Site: saxony
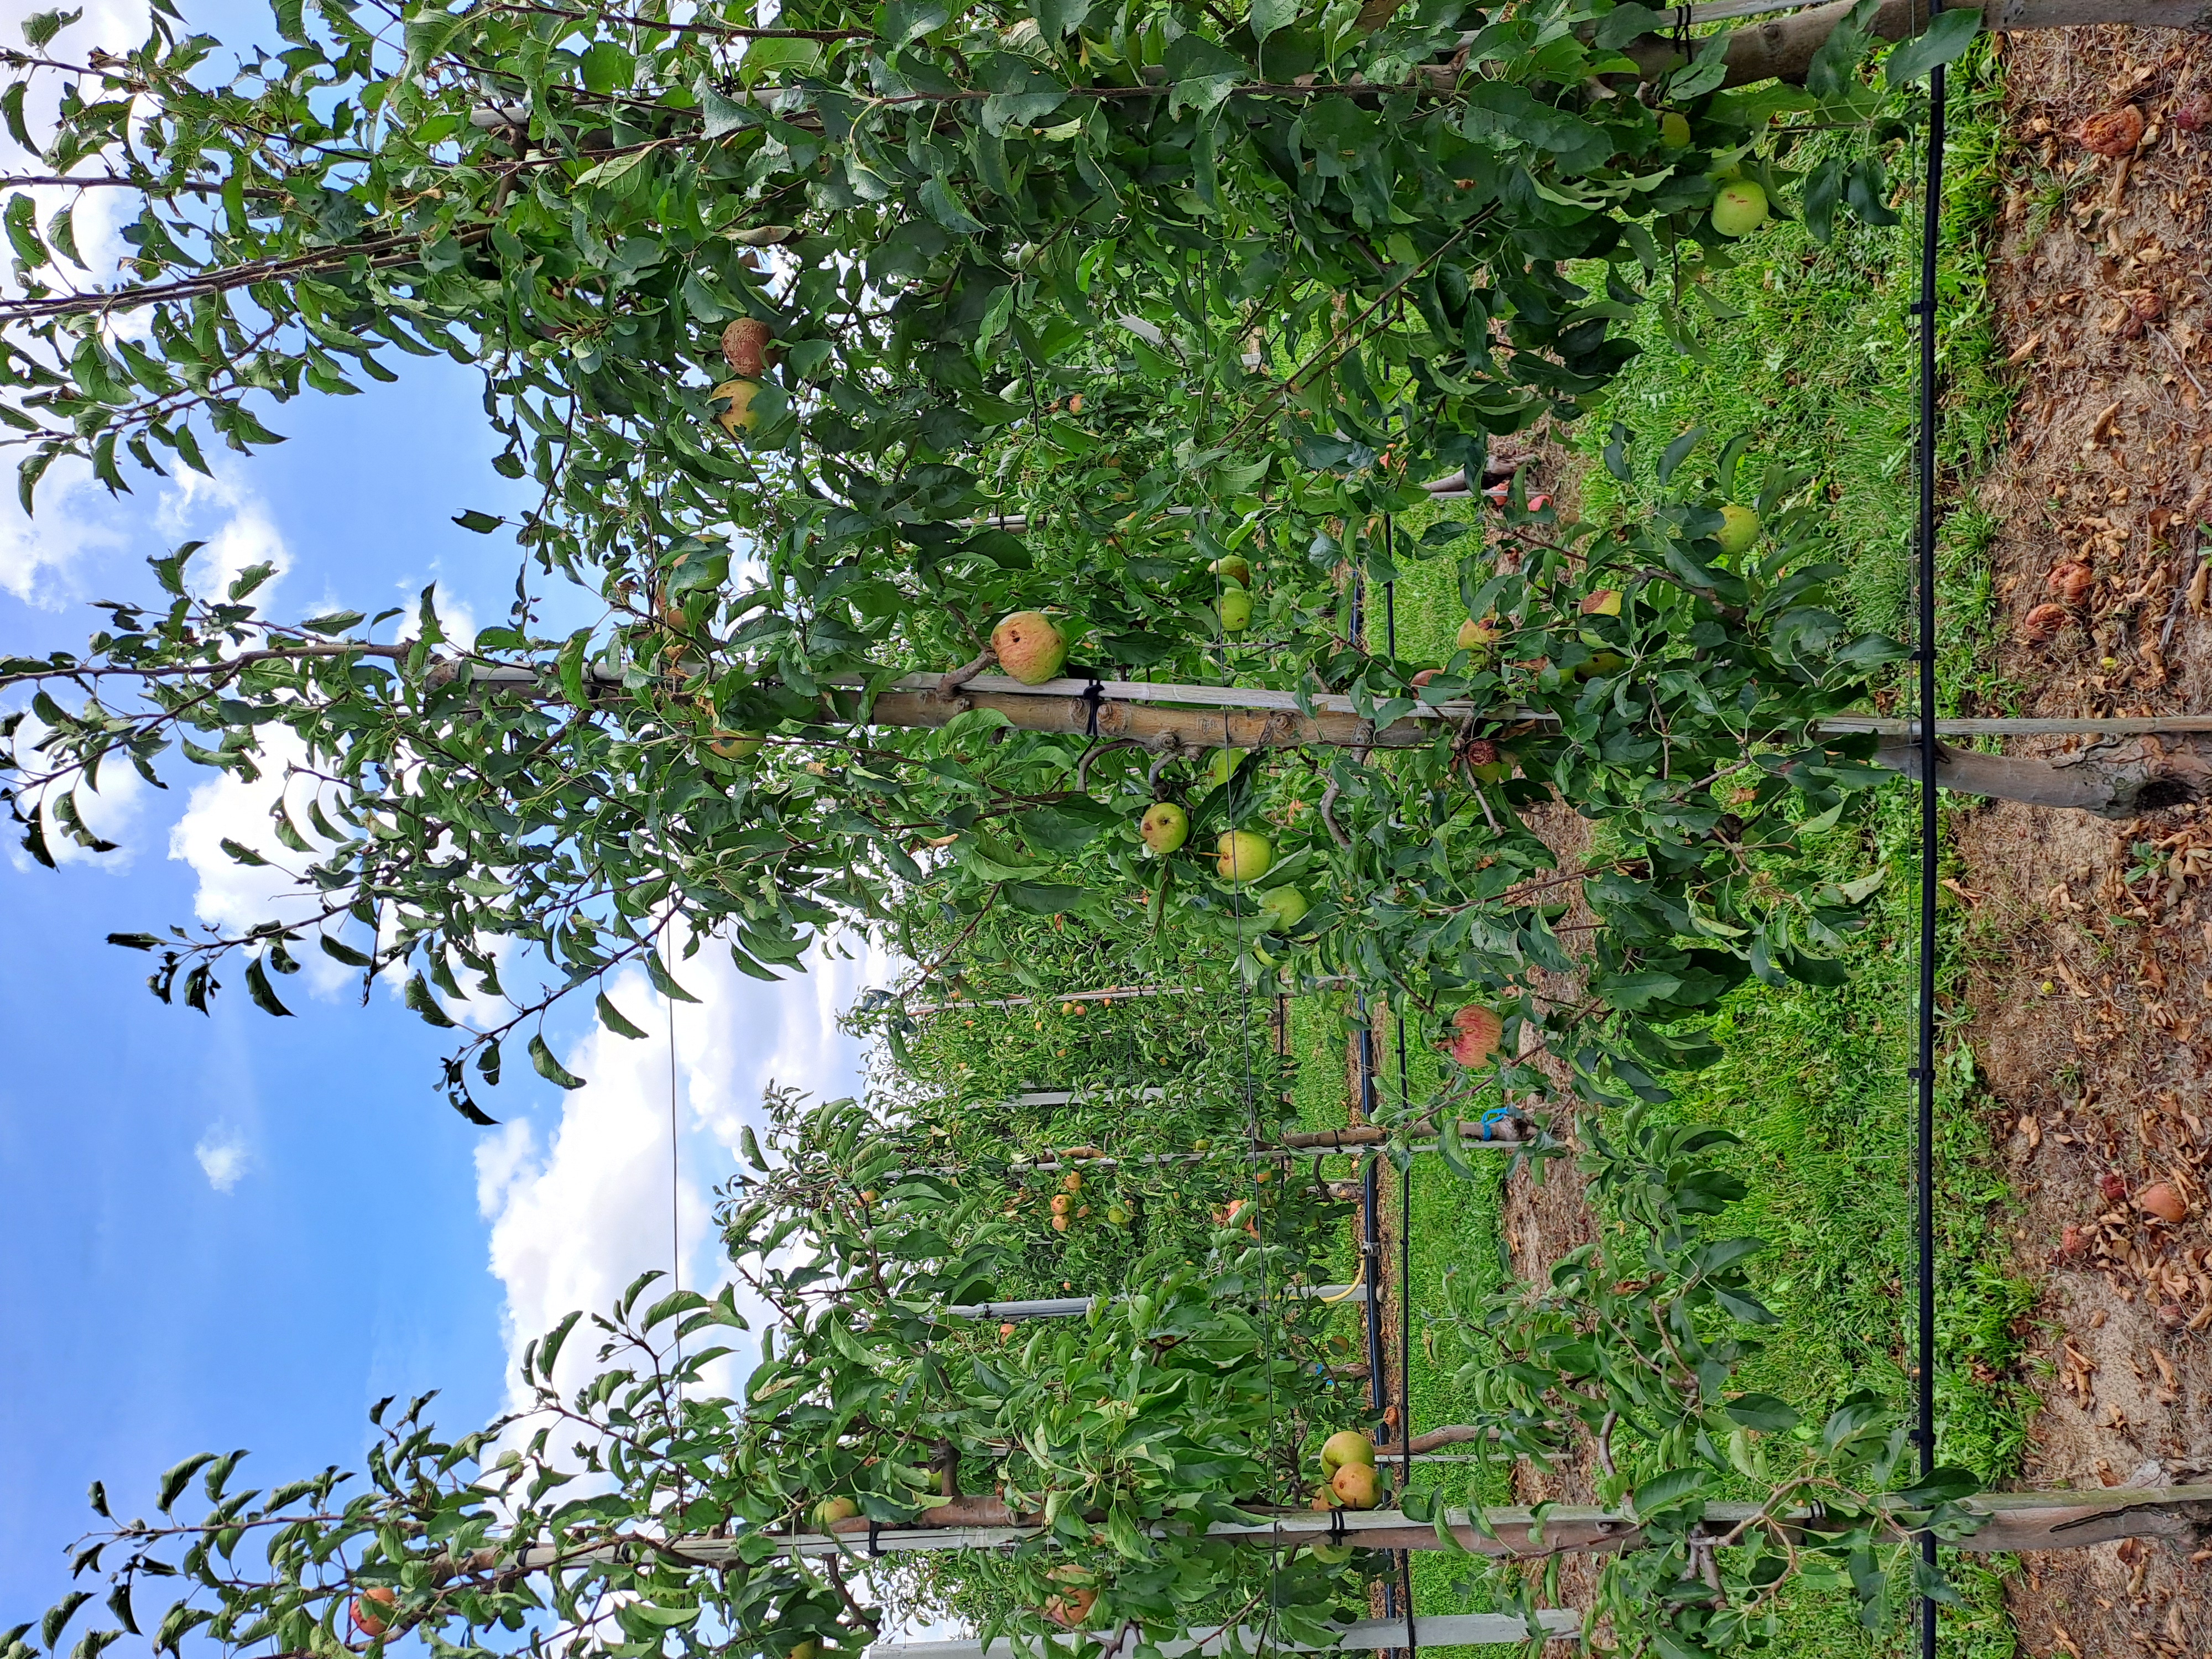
Growth stage (BBCH 85): Maturity of fruit and seed